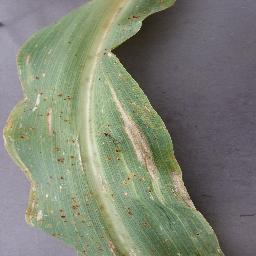
Label: Corn___Northern_Leaf_Blight